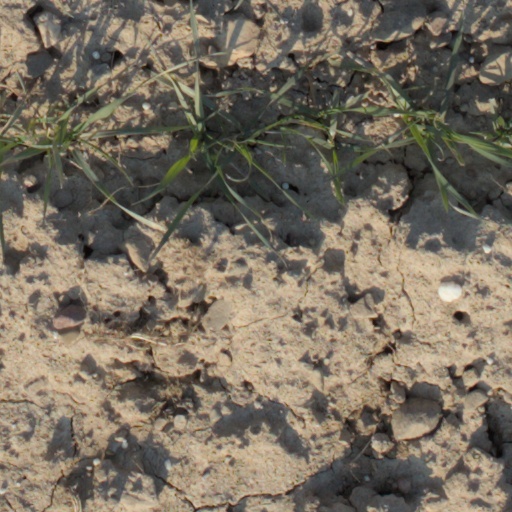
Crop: wheat